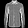
Label: Shirt